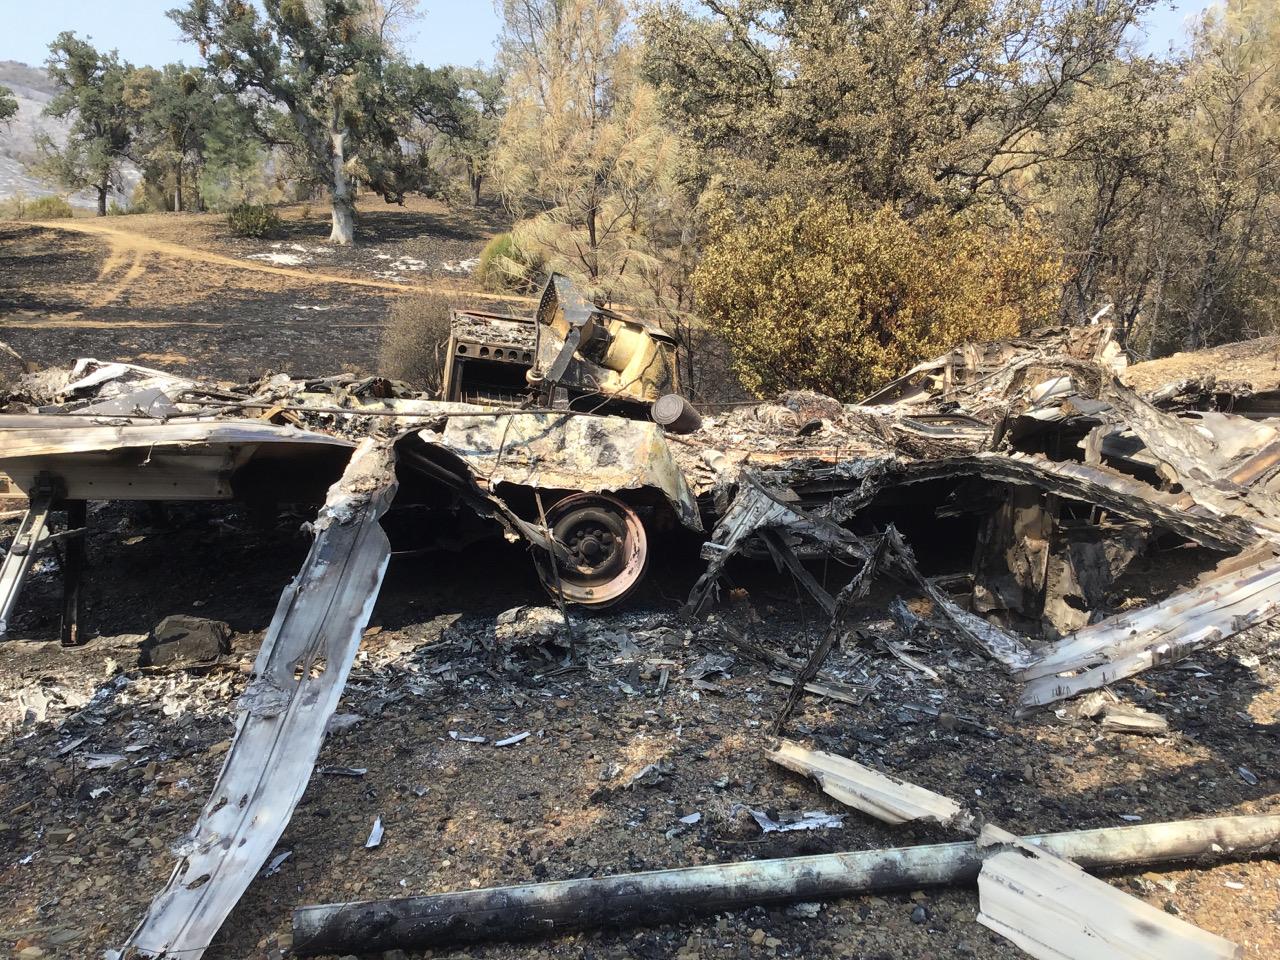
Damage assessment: destroyed